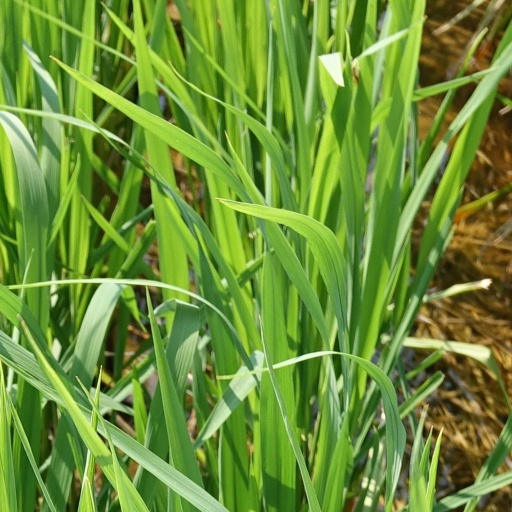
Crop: rice